2024 Ballon d'Or

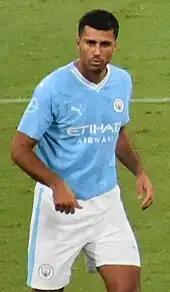
2024 Ballon d'Or winner Rodri

The 2024 Ballon d'Or was the 68th annual ceremony of the Ballon d'Or. It was presented by "France Football" that recognized the best footballers in the world in the 2023–24 season. It was the third ceremony during which awards were presented based on the results of the season instead of the calendar year, specifically the period from 1 August 2023 to 31 July 2024. The nominees were announced on 4 September 2024 and the ceremony took take place on 28 October 2024. Two new accolades were awarded: Men's Coach of the Year and Women's Coach of the Year, recognizing the contribution of coaches to success on the pitch. UEFA co-organized the Ballon d'Or gala for the first time, while "France Football" retained the voting system and the Ballon d'Or name.